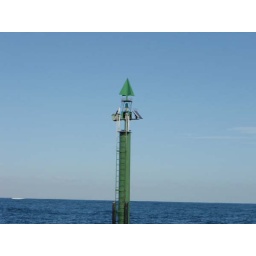
some random pole in the middle of the lake with a bird on it